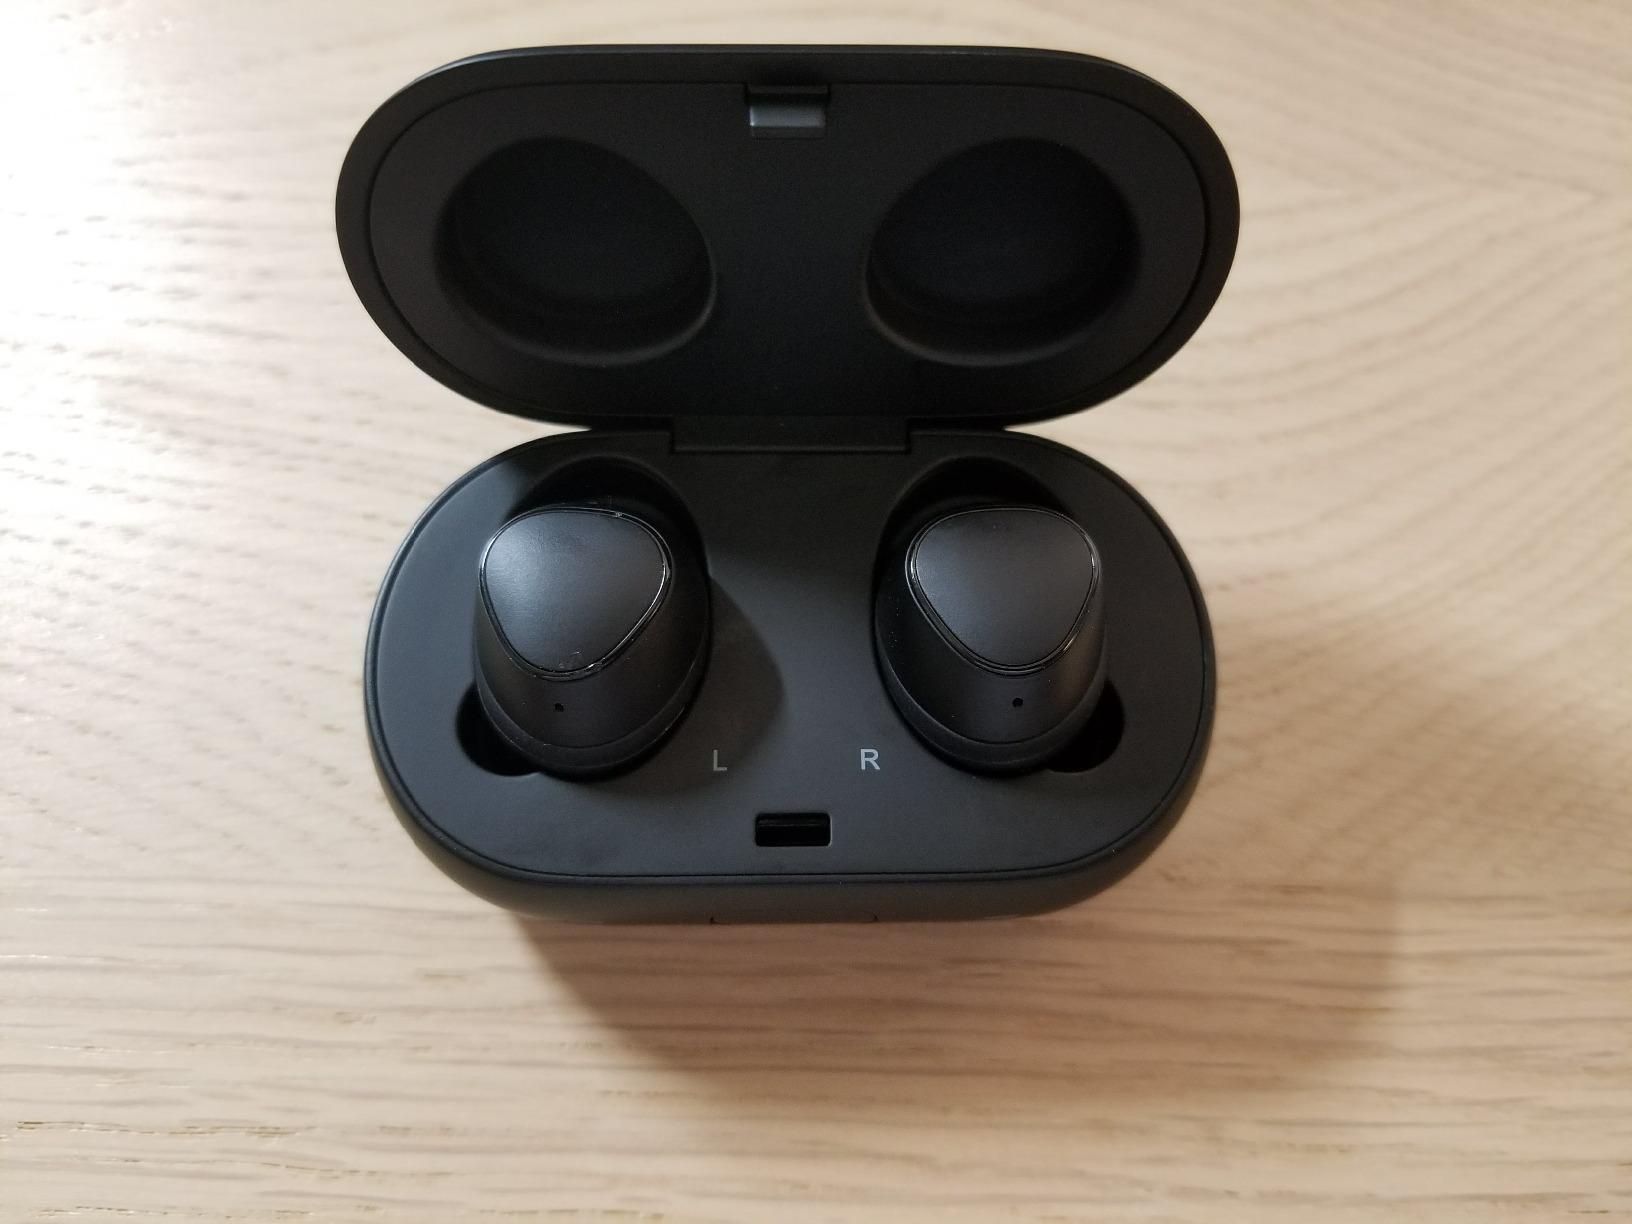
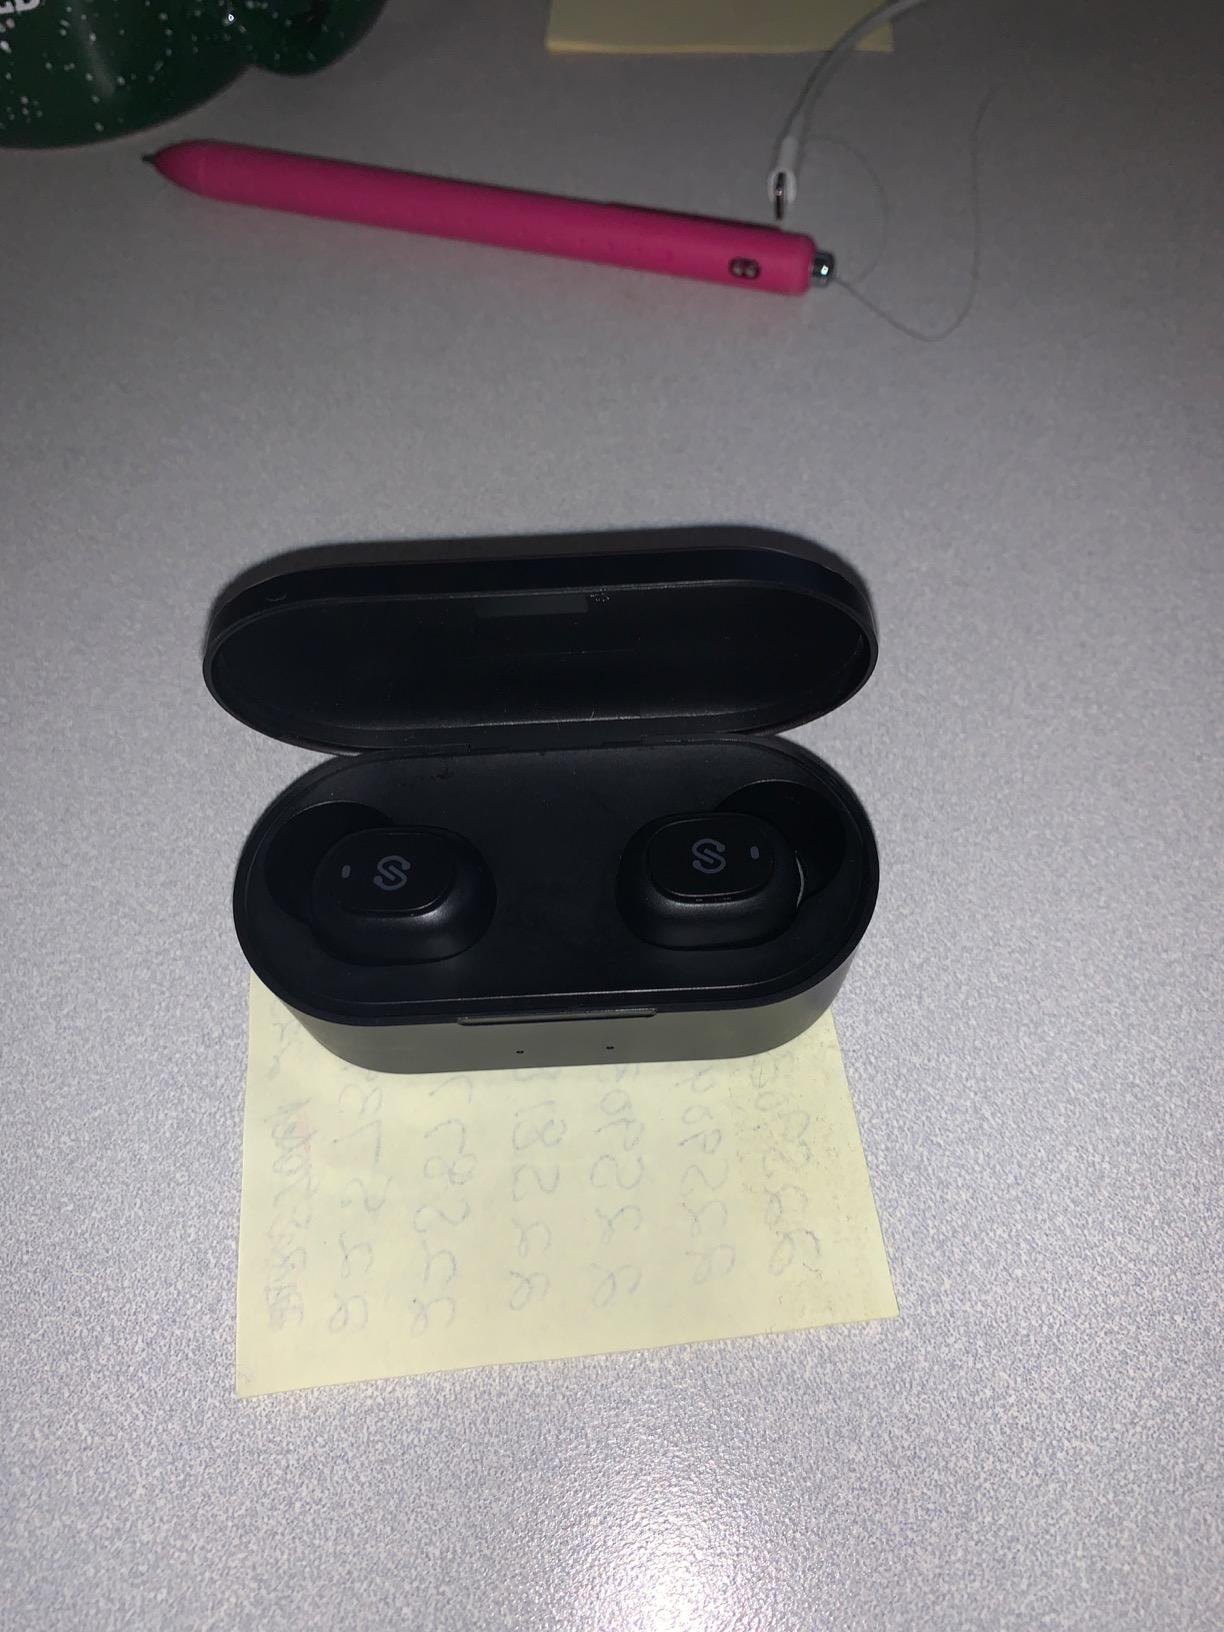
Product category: earbuds
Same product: no